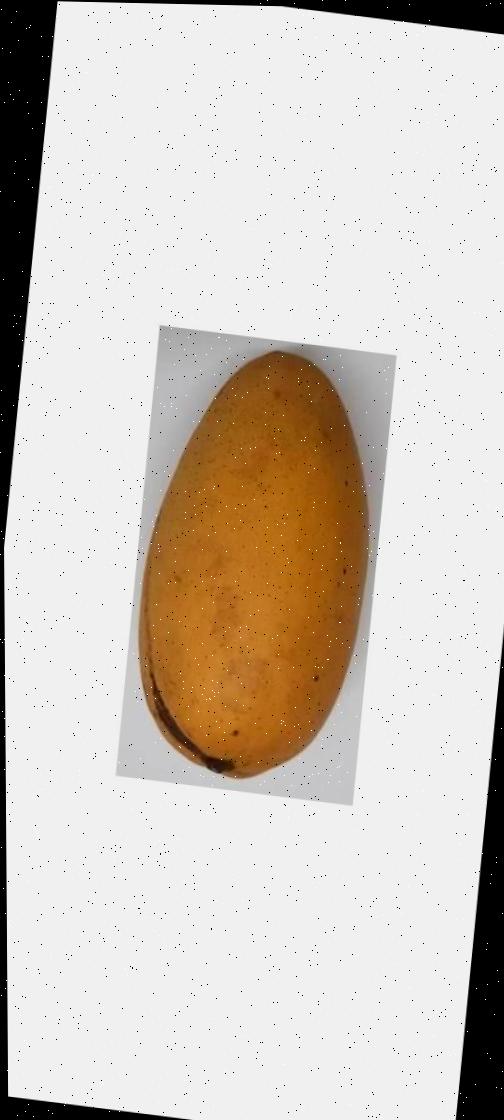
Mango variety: Katimon